Fasti Triumphales

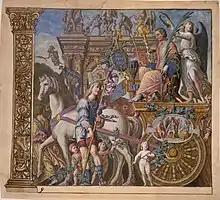
Andrea Andreani, "Triumphus Caesaris" (The Triumph of Caesar), plate 9 (1598/99).

The following table lists the entries from the surviving portions of the "Fasti Triumphales". The columns on the left give the years according to the Varronian chronology, which begins one year earlier than the years given in the "Triumphales". The years AUC from the original inscription are given in the column on the right.